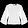
Label: Shirt